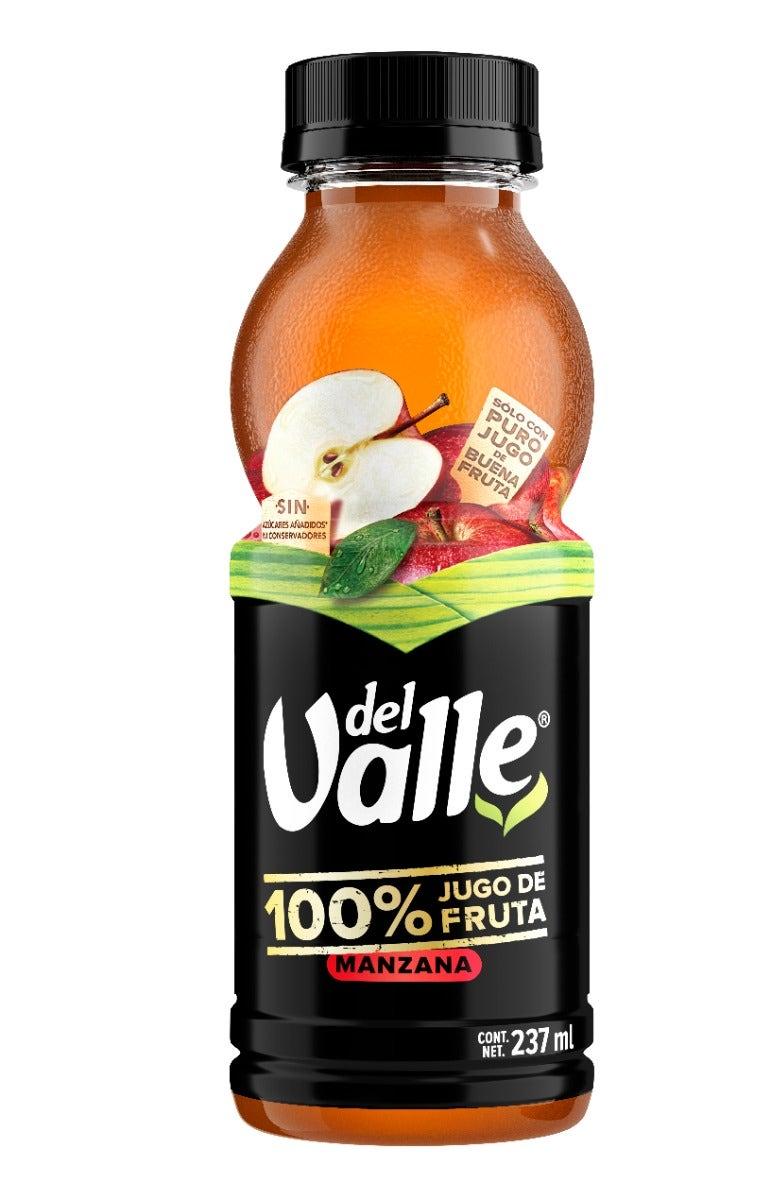
A Nectar Del valle apple flavor  in a 237-milliliters plastic bottle